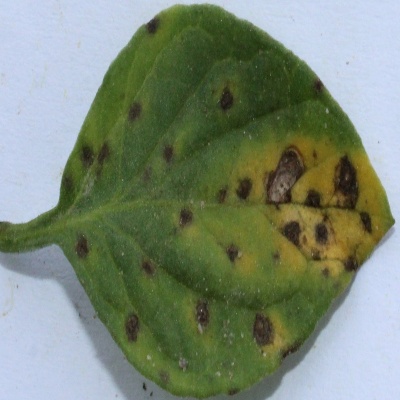
Crop: Tomato
Condition: septoria leaf spot